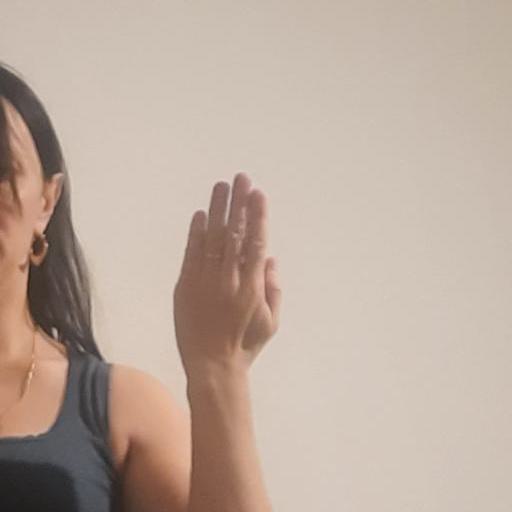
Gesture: stop_inverted